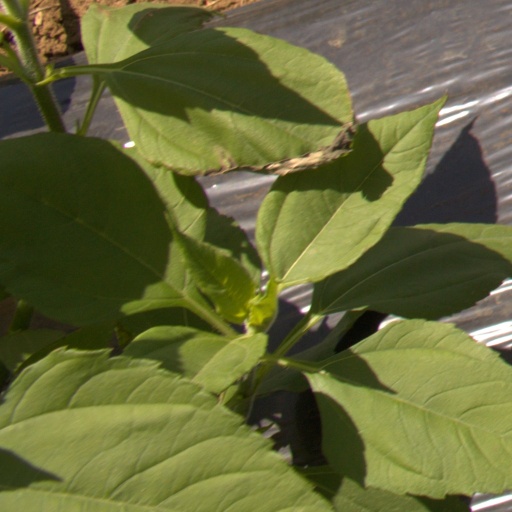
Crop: Jerusalem artichoke